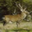
Label: deer